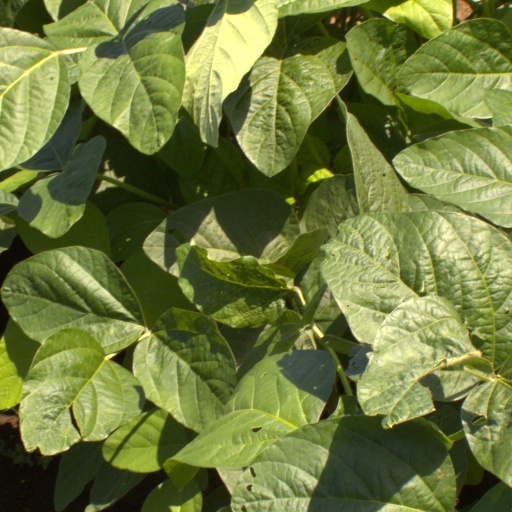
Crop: soybean